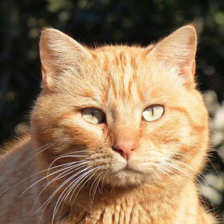
Label: animals